Volcán Atitlán

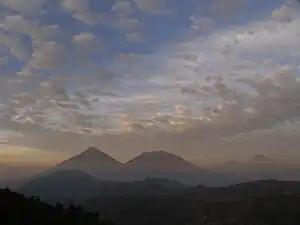
The volcanoes of Lake Atitlan: Atitlan (left center), Toliman (center), and San Pedro (far right).

Atitlán is home to two particularly rare and beautiful birds that are endemic to the cloud forests of this region. The horned guan ("Oreophasis derbianus") is a Pleistocene relic of the family Cracidae that persists today only in small fragments of its previous range. Its habitat is limited to cloud forests above approximately . This bird is the size of a turkey and the adult male has a one-inch scarlet-colored "horn" projecting straight up from the top of its head. The Cabanis's or azure-rumped tanager ("Tangara cabanisi") is probably the most restricted-range species in the region. It occurs only at mid-elevations within the Sierra Madre del Sur of Chiapas, Mexico and western Guatemala.